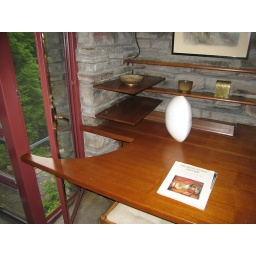
Corner nook in bedroom. Note how the desk is cut out to allow for the window to swing in.